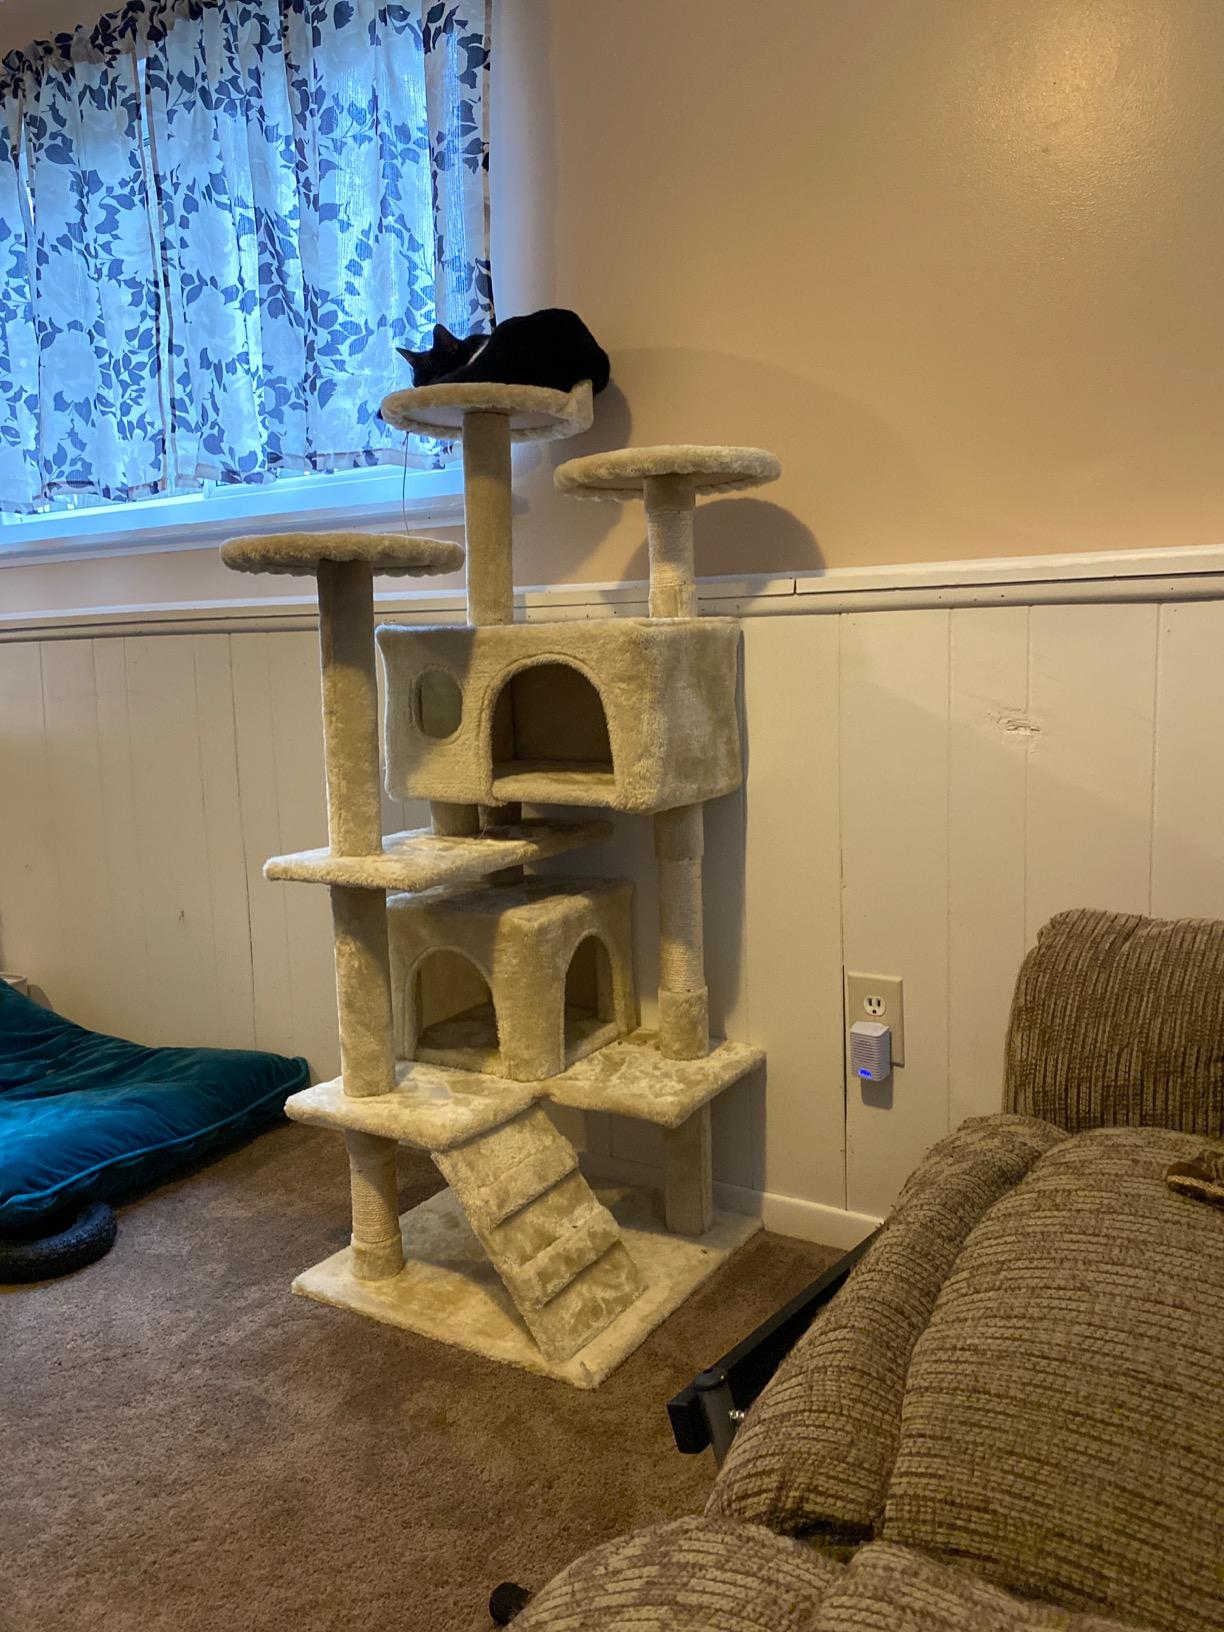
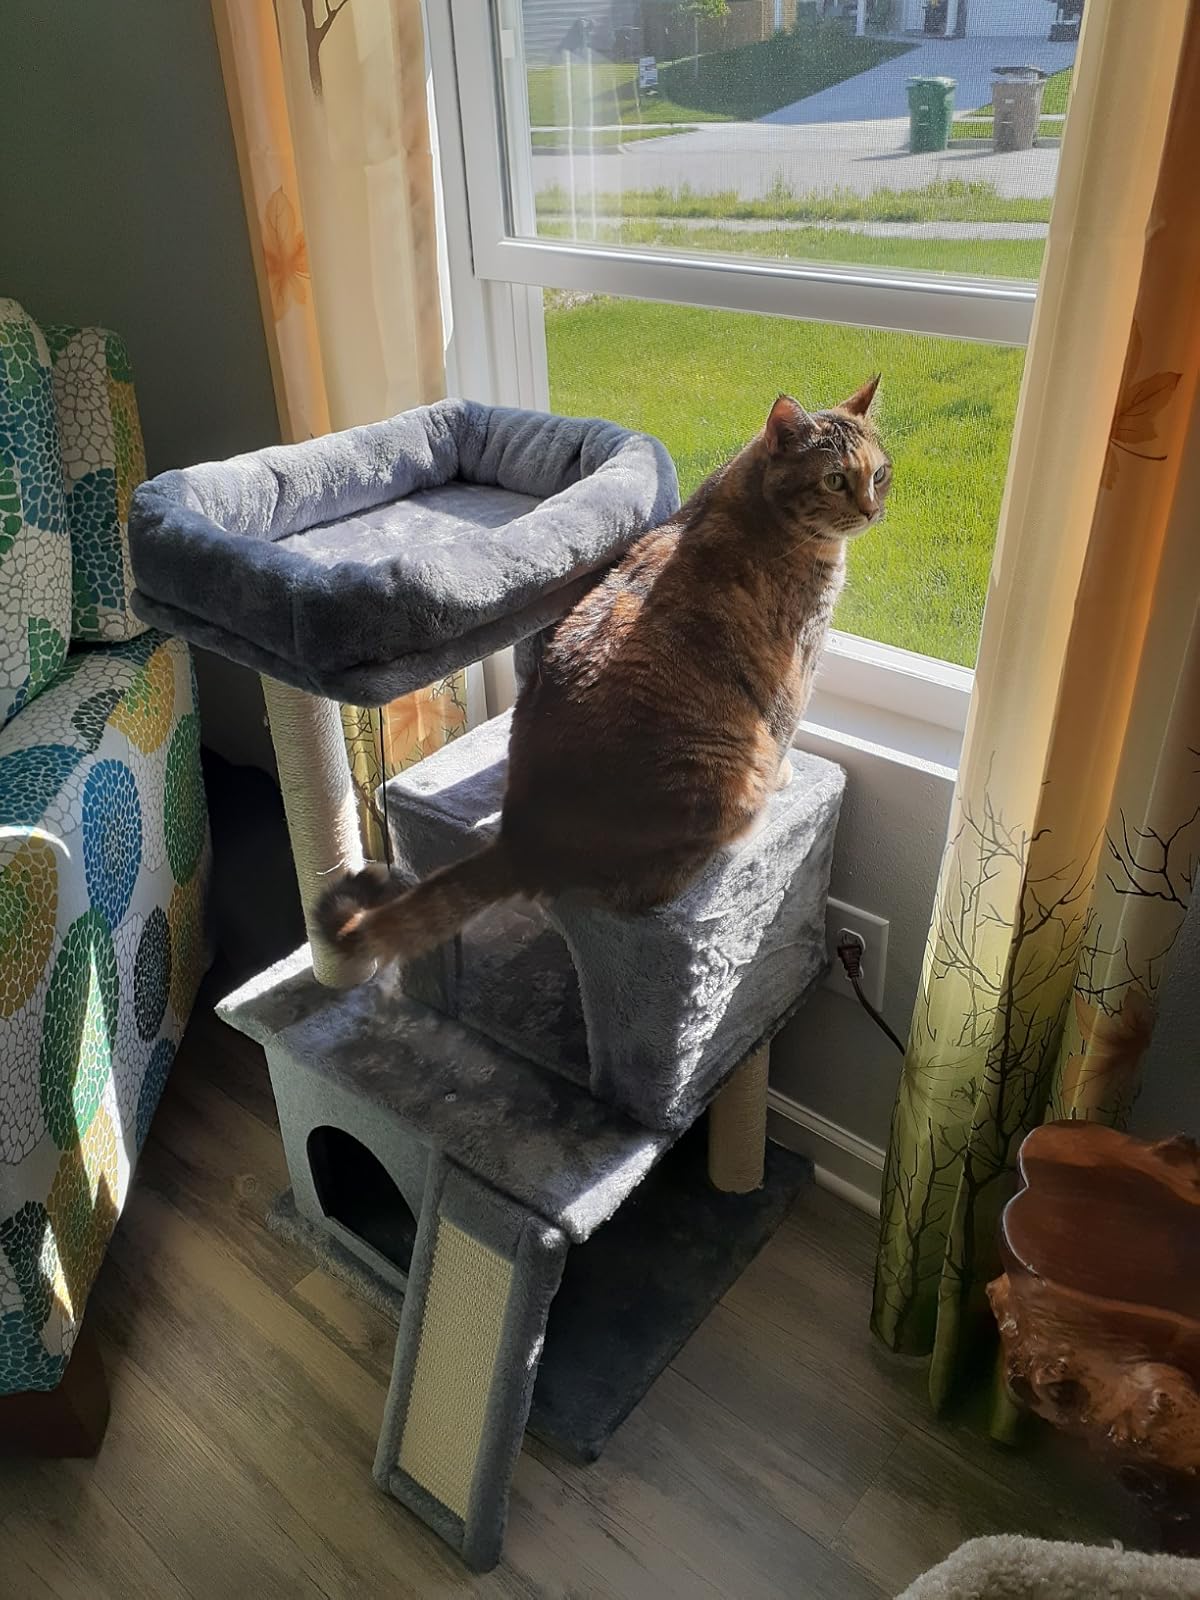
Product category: items_cat tree
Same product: no